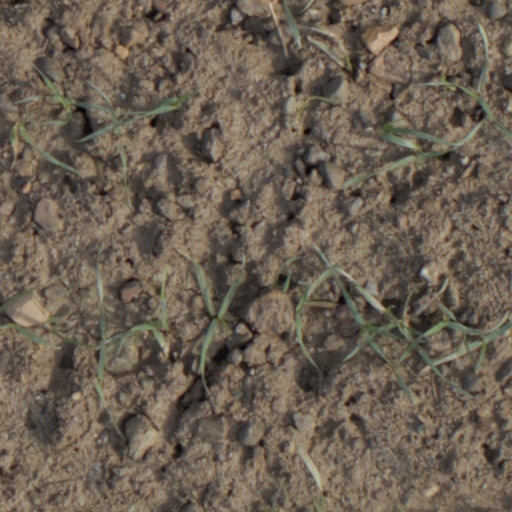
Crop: wheat